International L series

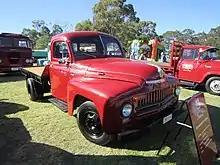
1952 International AL-130 (Australia)

To further bolster its presence alongside IH's own massive line of heavy construction equipment and meet highway weight limits, the LF-170, LF-190, and LF-210 series was built. These were tandem-axle 6x4 drivetrain trucks for hauling heavier loads than their 4x2 counterparts. For example, the GVW of a L-194 is 25,500 vs the 38,000 of the LF-194.